Erpe (Spree)

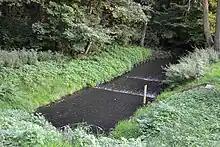
The Erpe, here also called "Neuenhagener Mühlenfliess", in Hoppegarten

The spring stream Stienitzfiß comes from a wet area in the north-east of Werneuchen. The Hohe Graben flows out from the west at the centre of the small town, and from here the name "Langes Elsenfliess" is entered in older maps.